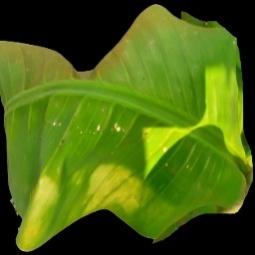
Label: Manganese